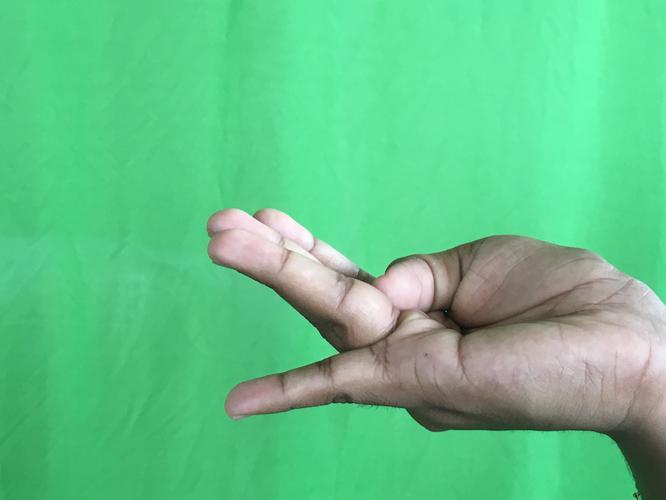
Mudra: Chaturam
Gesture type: single_hand